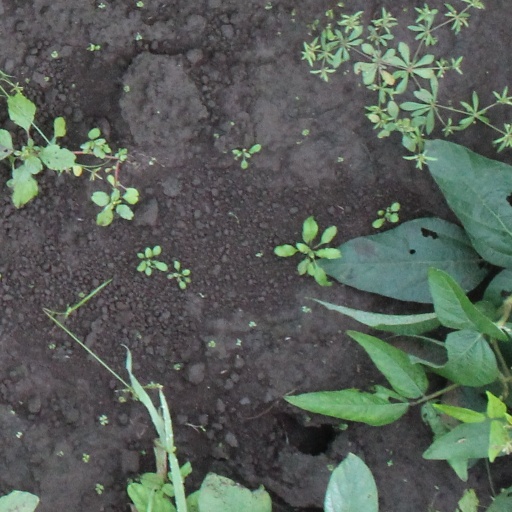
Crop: soybean